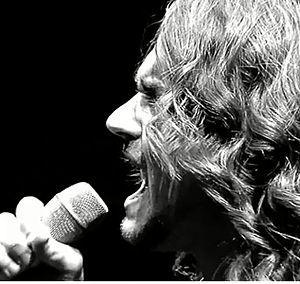
Le 11 juin 2013 sort le CD+DVD Valerio Scanu Live in Roma du chanteur italien Valerio Scanu. Ils contiennent le concert qu'il a offert à son public dans la salle Sinopoli à l'Auditorium Parco della Musica de Rome, le 17 décembre 2012.